David Afkham

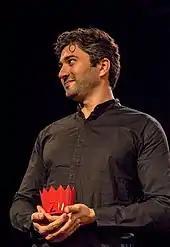
Zelt-Musik-Festival 2016 in Freiburg, Germany

Born in Freiburg im Breisgau, Germany, Afkham began violin and piano studies at age 6. At age 15, he studied at the Hochschule für Musik Freiburg, where he was a piano student of James Avery. In 2002, he won the competition. In 2007, he finished his conducting studies with Nicolás Pasquet at the Hochschule für Musik "Franz Liszt" in Weimar. One of his siblings is Micha Afkham, a violist with the Berlin Philharmonic.